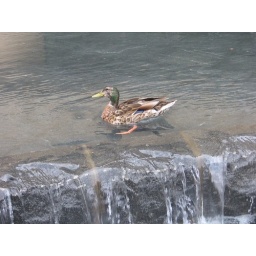
ducks in the water feature